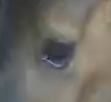
Face region: eyes (orbital_tightening_and_eye_area)
Pain indicator: not_present